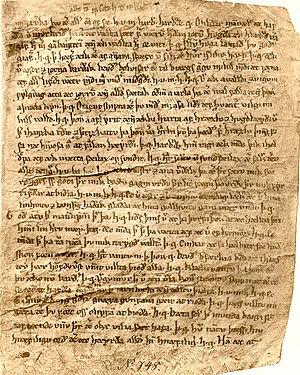
AM 748 I 4to est un fragment de manuscrit islandais de vélin contenant des poèmes eddiques. Il date du début du XIVᵉ siècle. Seulement six feuilles ont été conservées, elles présentent les poèmes mythologiques suivants :